Megara

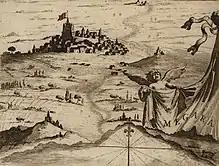
Megara by Vincenzo Coronelli, 1687

The Megarians were proverbial for their generosity in building and endowing temples. Saint Jerome reports "There is a common saying about the Megarians [...:] 'They build as if they are to live forever; they live as if they are to die tomorrow.'"